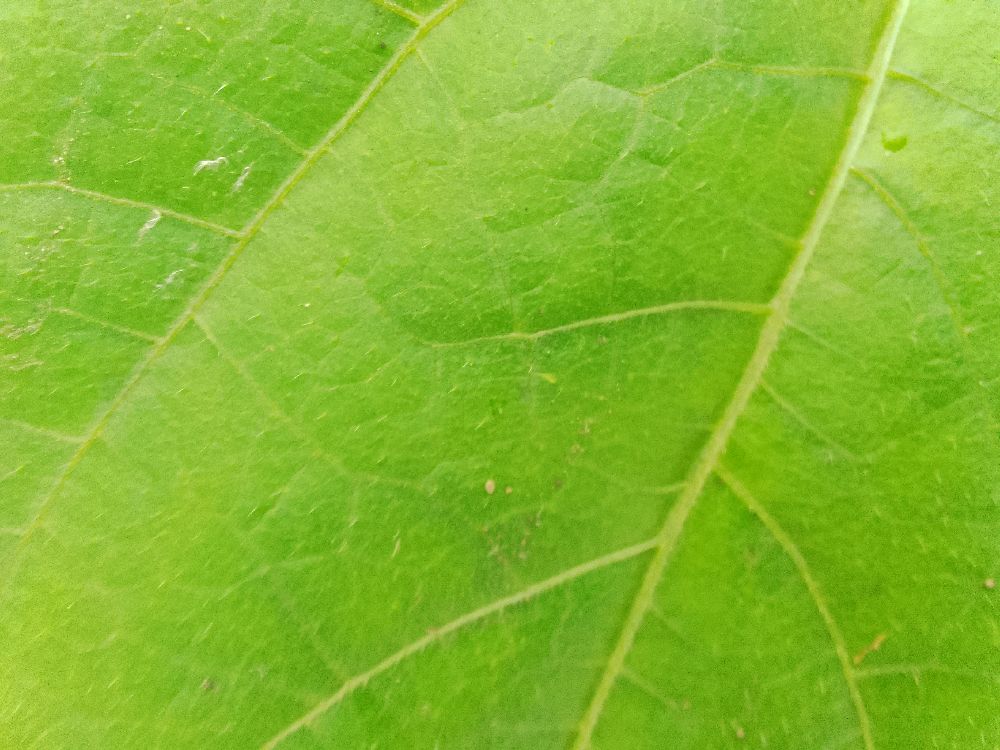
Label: healthy